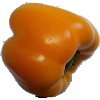
Label: Pepper Yellow 1